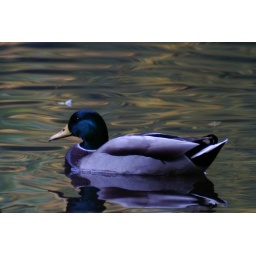
Duck in golden water